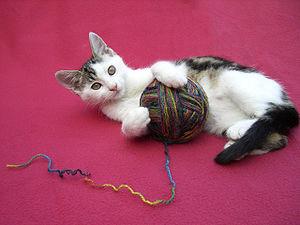
Une pelote est une des formes, qui ressemble à une balle, par laquelle on enroule le fil ordinairement. C’est le mode le plus antique et le plus simple de stocker ou de recueillir n’importe quel type de fil, ficelle ou autre matériel léger de manière qu’il ne s’emmêle pas.